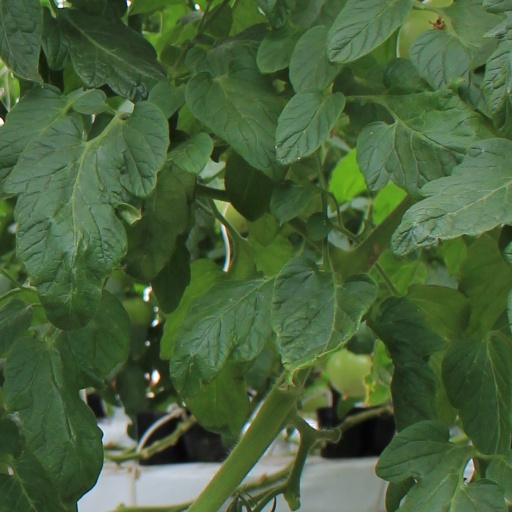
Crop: tomato